Renford Rejects

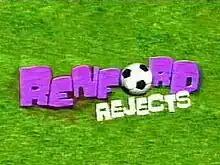
Title card (later series)

Renford Rejects is a teen sitcom produced and broadcast by Nickelodeon UK between 1998 and 2001. The show aired in the United States on Nick GaS.